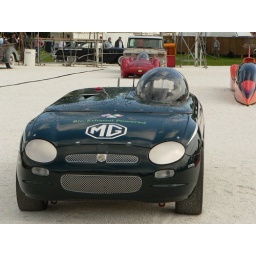
This modified road car reached 217mph at Bonneville in 1997